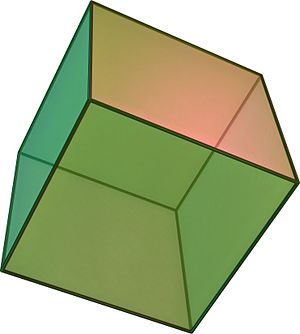
Platonisk legeme / Begrænset antal platoniske polyedre
Heksaeder (terning)
Et platonisk legeme er et konvekst polyeder hvor samtlige sideflader udgøres af kongruente regulære polygoner, og sådan at det samme antal sideflader mødes ved hvert hjørne. Sammenlign med Kepler-Poinsot legemerne, som ikke er konvekse, og de archimediske og johnson legemer, som ikke selv er regulære, selv om de er lavet af regulære polygoner.